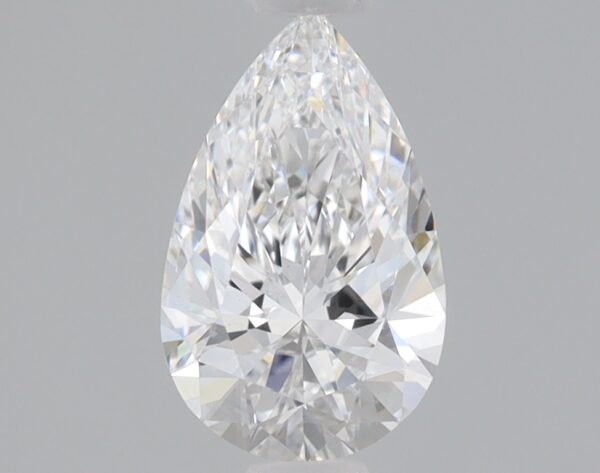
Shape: pear
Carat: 0.84
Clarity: VS1
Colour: D
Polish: EX
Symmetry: EX
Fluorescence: NONE
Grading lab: IGI
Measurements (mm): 8.59 x 5.33 x 3.31